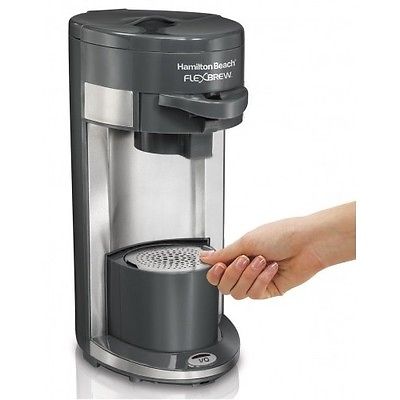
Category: coffee maker